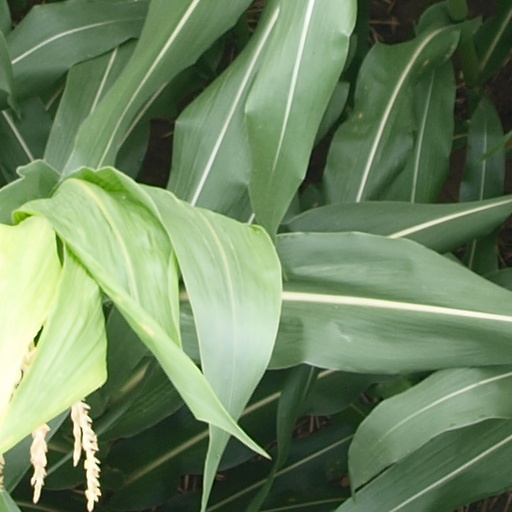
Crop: maize; corn